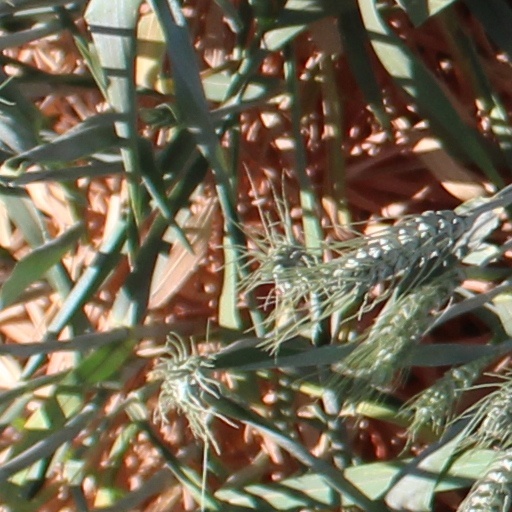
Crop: wheat